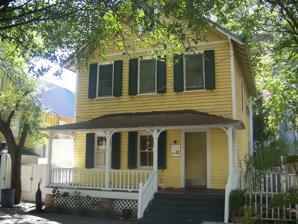
Building: Palm Cottage (Miami, Florida)
Country: United States of America
Year built: 1897
Historic house in Florida, United States United States historic place Palm Cottage U.S. National Register of Historic Places Show map of Miami Show map of Florida Show map of the United States Location Miami, Florida Coordinates 25°46′14″N 80°11′33″W / 25.77056°N 80.19250°W / 25.77056; -80.19250 MPS Downtown Miami MRA NRHP reference No. 88002957 Added to NRHP January 4, 1989 The Palm Cottage (also known as Flagler Worker's House ) is a historic home in Miami, Florida . It is the last known building in Miami directly associated with railroad magnate and developer Henry M. Flagler . It is also one of the city's few surviving examples of Folk Victorian architecture. Built around 1897, this house was one of at least 30 rental houses that Flagler constructed as homes for the workers building his Royal Palm Hotel . The building was moved to Fort Dallas Park in 1980, located at 60 Southeast 4th Street. On January 4, 1989, it was added to the U.S. National Register of Historic Places . References